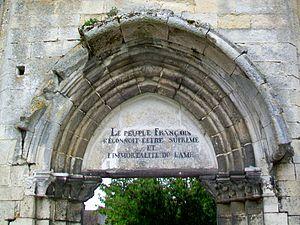
Inscription rappelant le culte de l'Être suprême, sur le portail de la collégiale ruinée Saint-Thomas à Crépy-en-Valois (Oise).
Le mot religion vient du latin religio. Ce terme, ses équivalents et ses dérivés ont été définis et utilisés de façons diverses selon les époques, les lieux et les auteurs. Ainsi, avec La Religion en Occident, Michel Despland a proposé une histoire des idées de la religion dans laquelle il formule quarante définitions correspondant aux divers usages et significations du terme dans l'histoire.
La collégiale Saint-Thomas-de-Cantorbéry est une ancienne église de style gothique située à Crépy-en-Valois, dans l'Oise, désacralisée pendant la révolution et ayant subi de nombreux dommages depuis.
Le Multien est un pays traditionnel du Bassin parisien, répertorié dans la grande région naturelle d'Île-de-France.
Le culte de l'Être suprême des montagnards déistes est, en France, un ensemble d'événements et de fêtes civiques et religieuses. Le théophilanthropisme est une émanation du culte de l'Être suprême apparu le 15 janvier 1797 et interdit en 1803.